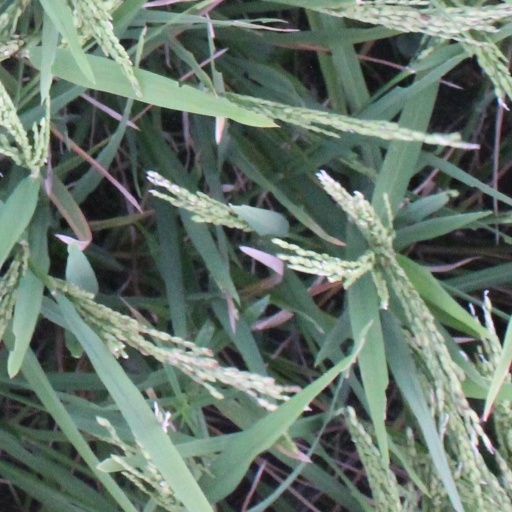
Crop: rice